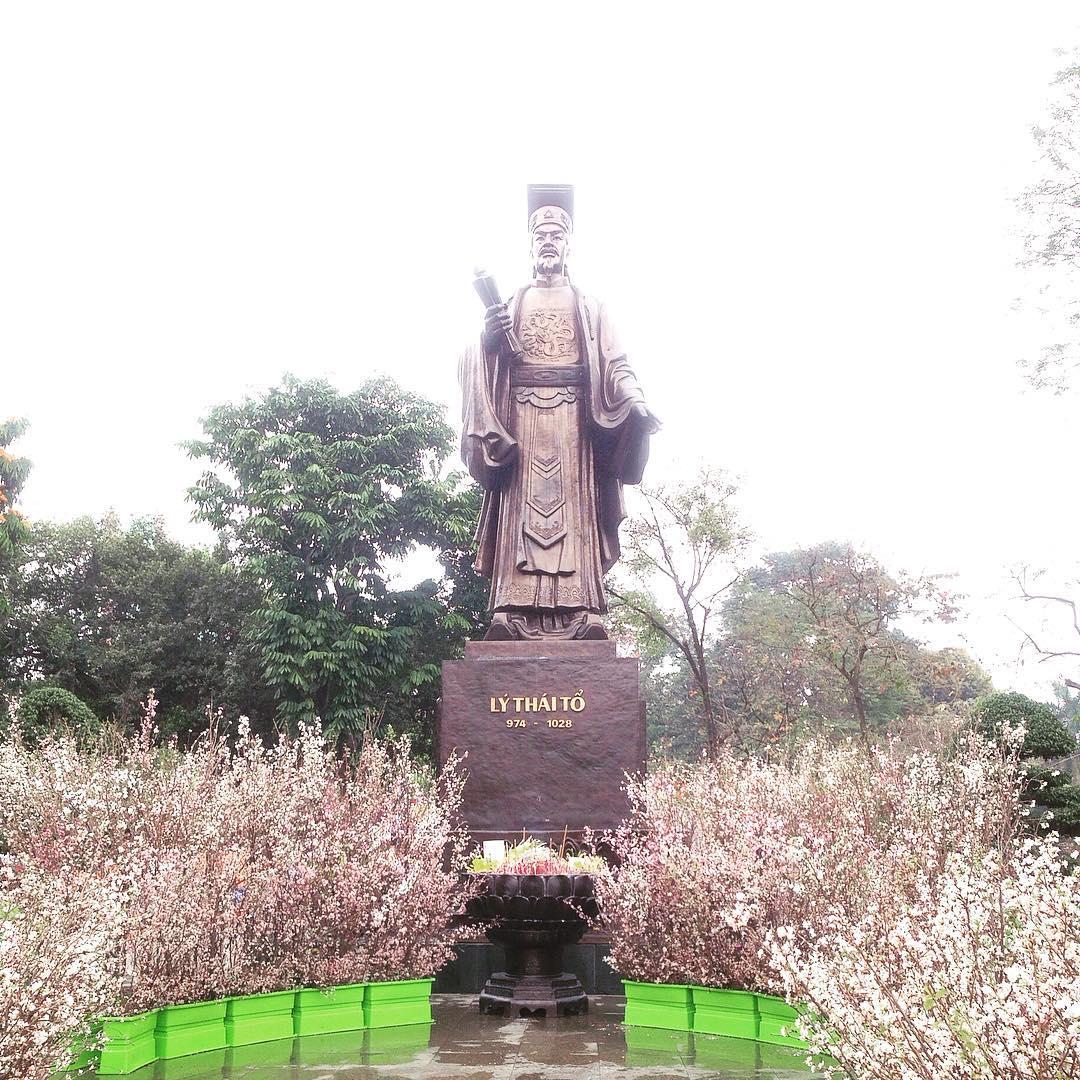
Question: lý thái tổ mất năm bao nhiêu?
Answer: năm 1028